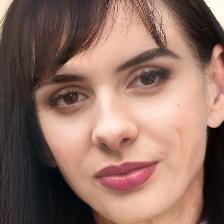
Label: faces